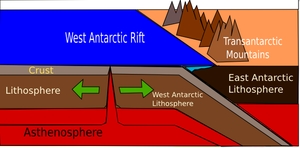
La chaîne Transantarctique, ou monts Transantarctiques, est une longue chaîne de montagnes située en Antarctique et traversant une grande partie du continent, de la terre Victoria à la mer de Weddell, en séparant sa partie orientale d'une part de sa partie occidentale et de la côte ouest de la mer de Ross d'autre part. Elle est entrecoupée par de nombreux glaciers alimentés par l'inlandsis Est-Antarctique et s'épanchant depuis le plateau Antarctique. Elle culmine à 4 528 mètres d'altitude au mont Kirkpatrick et possède vingt sommets d'au moins 4 000 mètres d'altitude. Malgré le climat polaire qui y règne, la glace n'est pas partout présente dans la chaîne, à l'instar des vallées sèches de McMurdo où les précipitations sont rares et l'évaporation intense en été, même si des cours d'eau intermittents issus de la fonte des glaciers parviennent brièvement à se former ; en hiver il fait généralement trop froid pour que la neige puisse tomber, en particulier au sud et à haute altitude, où elle s'accumule essentiellement sous l'effet du vent.